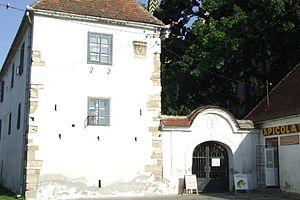
Sebeș est une municipalité du județ d'Alba, dans le sud de la Transylvanie en Roumanie.